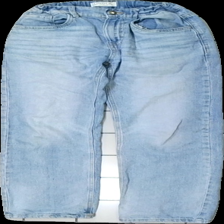
View: front
Type: Jeans
Category: Children
Brand: Lindex
Colors: Blue
Material: 100% cotton
Cut: Regular
Size: 158
Season: All
Stains: Major
Damage: fläckar
Damage location: top right
Damage 2: fläckar
Damage 2 location: middle right
Price range: <50
Recommended usage: Export
Description: blå jeans med fläckar på